Answer in natural language. Consider the 3D positions of the objects in the scene and not just the 2D positions in the image. Is the centerpoint of  framed landscape painting with airship at a higher height than grey circular dining table? Choose between the following options: yes or no
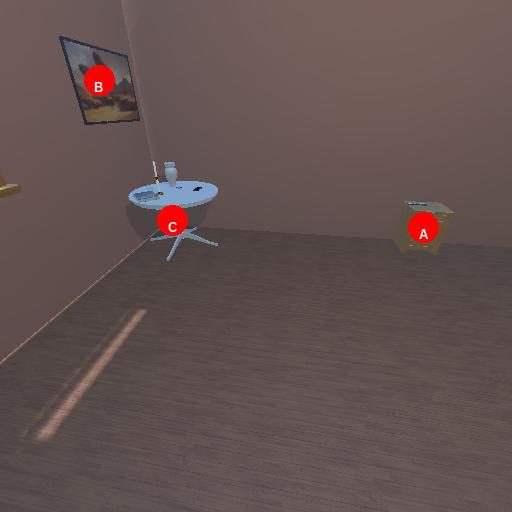
<answer>yes</answer>